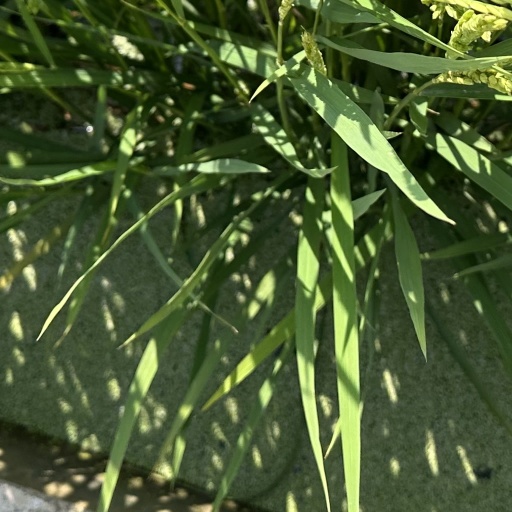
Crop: rice